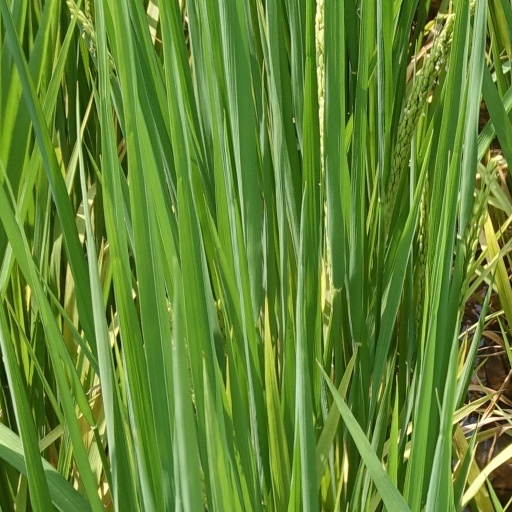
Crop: rice